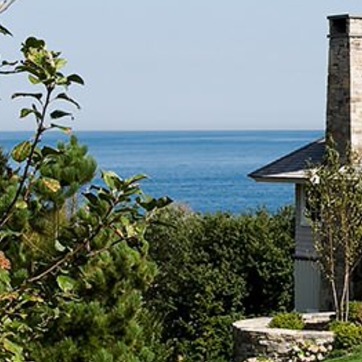
Material: water